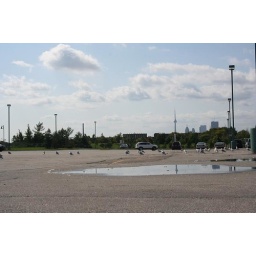
Reflections in a puddlei had to lay flat on the ground to get the cn tower in in the puddle